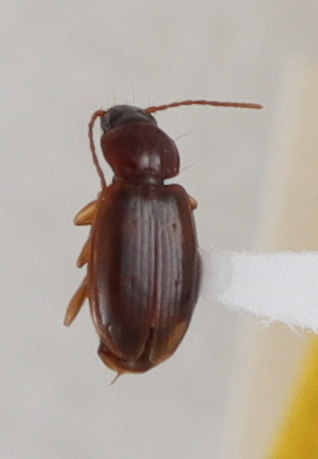
Scientific name: Trechus obtusus
Plot: 14
Trap: E
Collected: 20210825